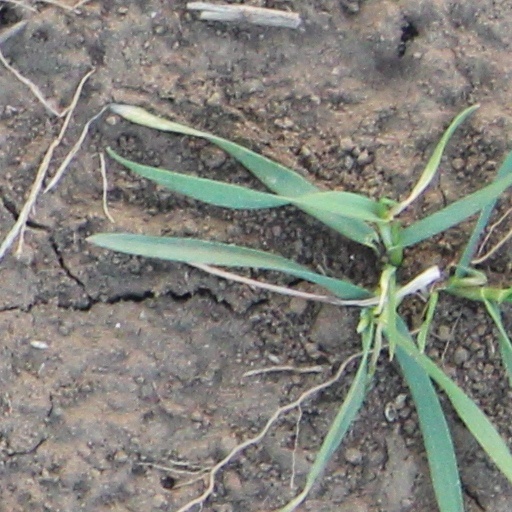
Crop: wheat